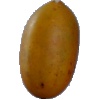
Label: Cucumber Ripe 2